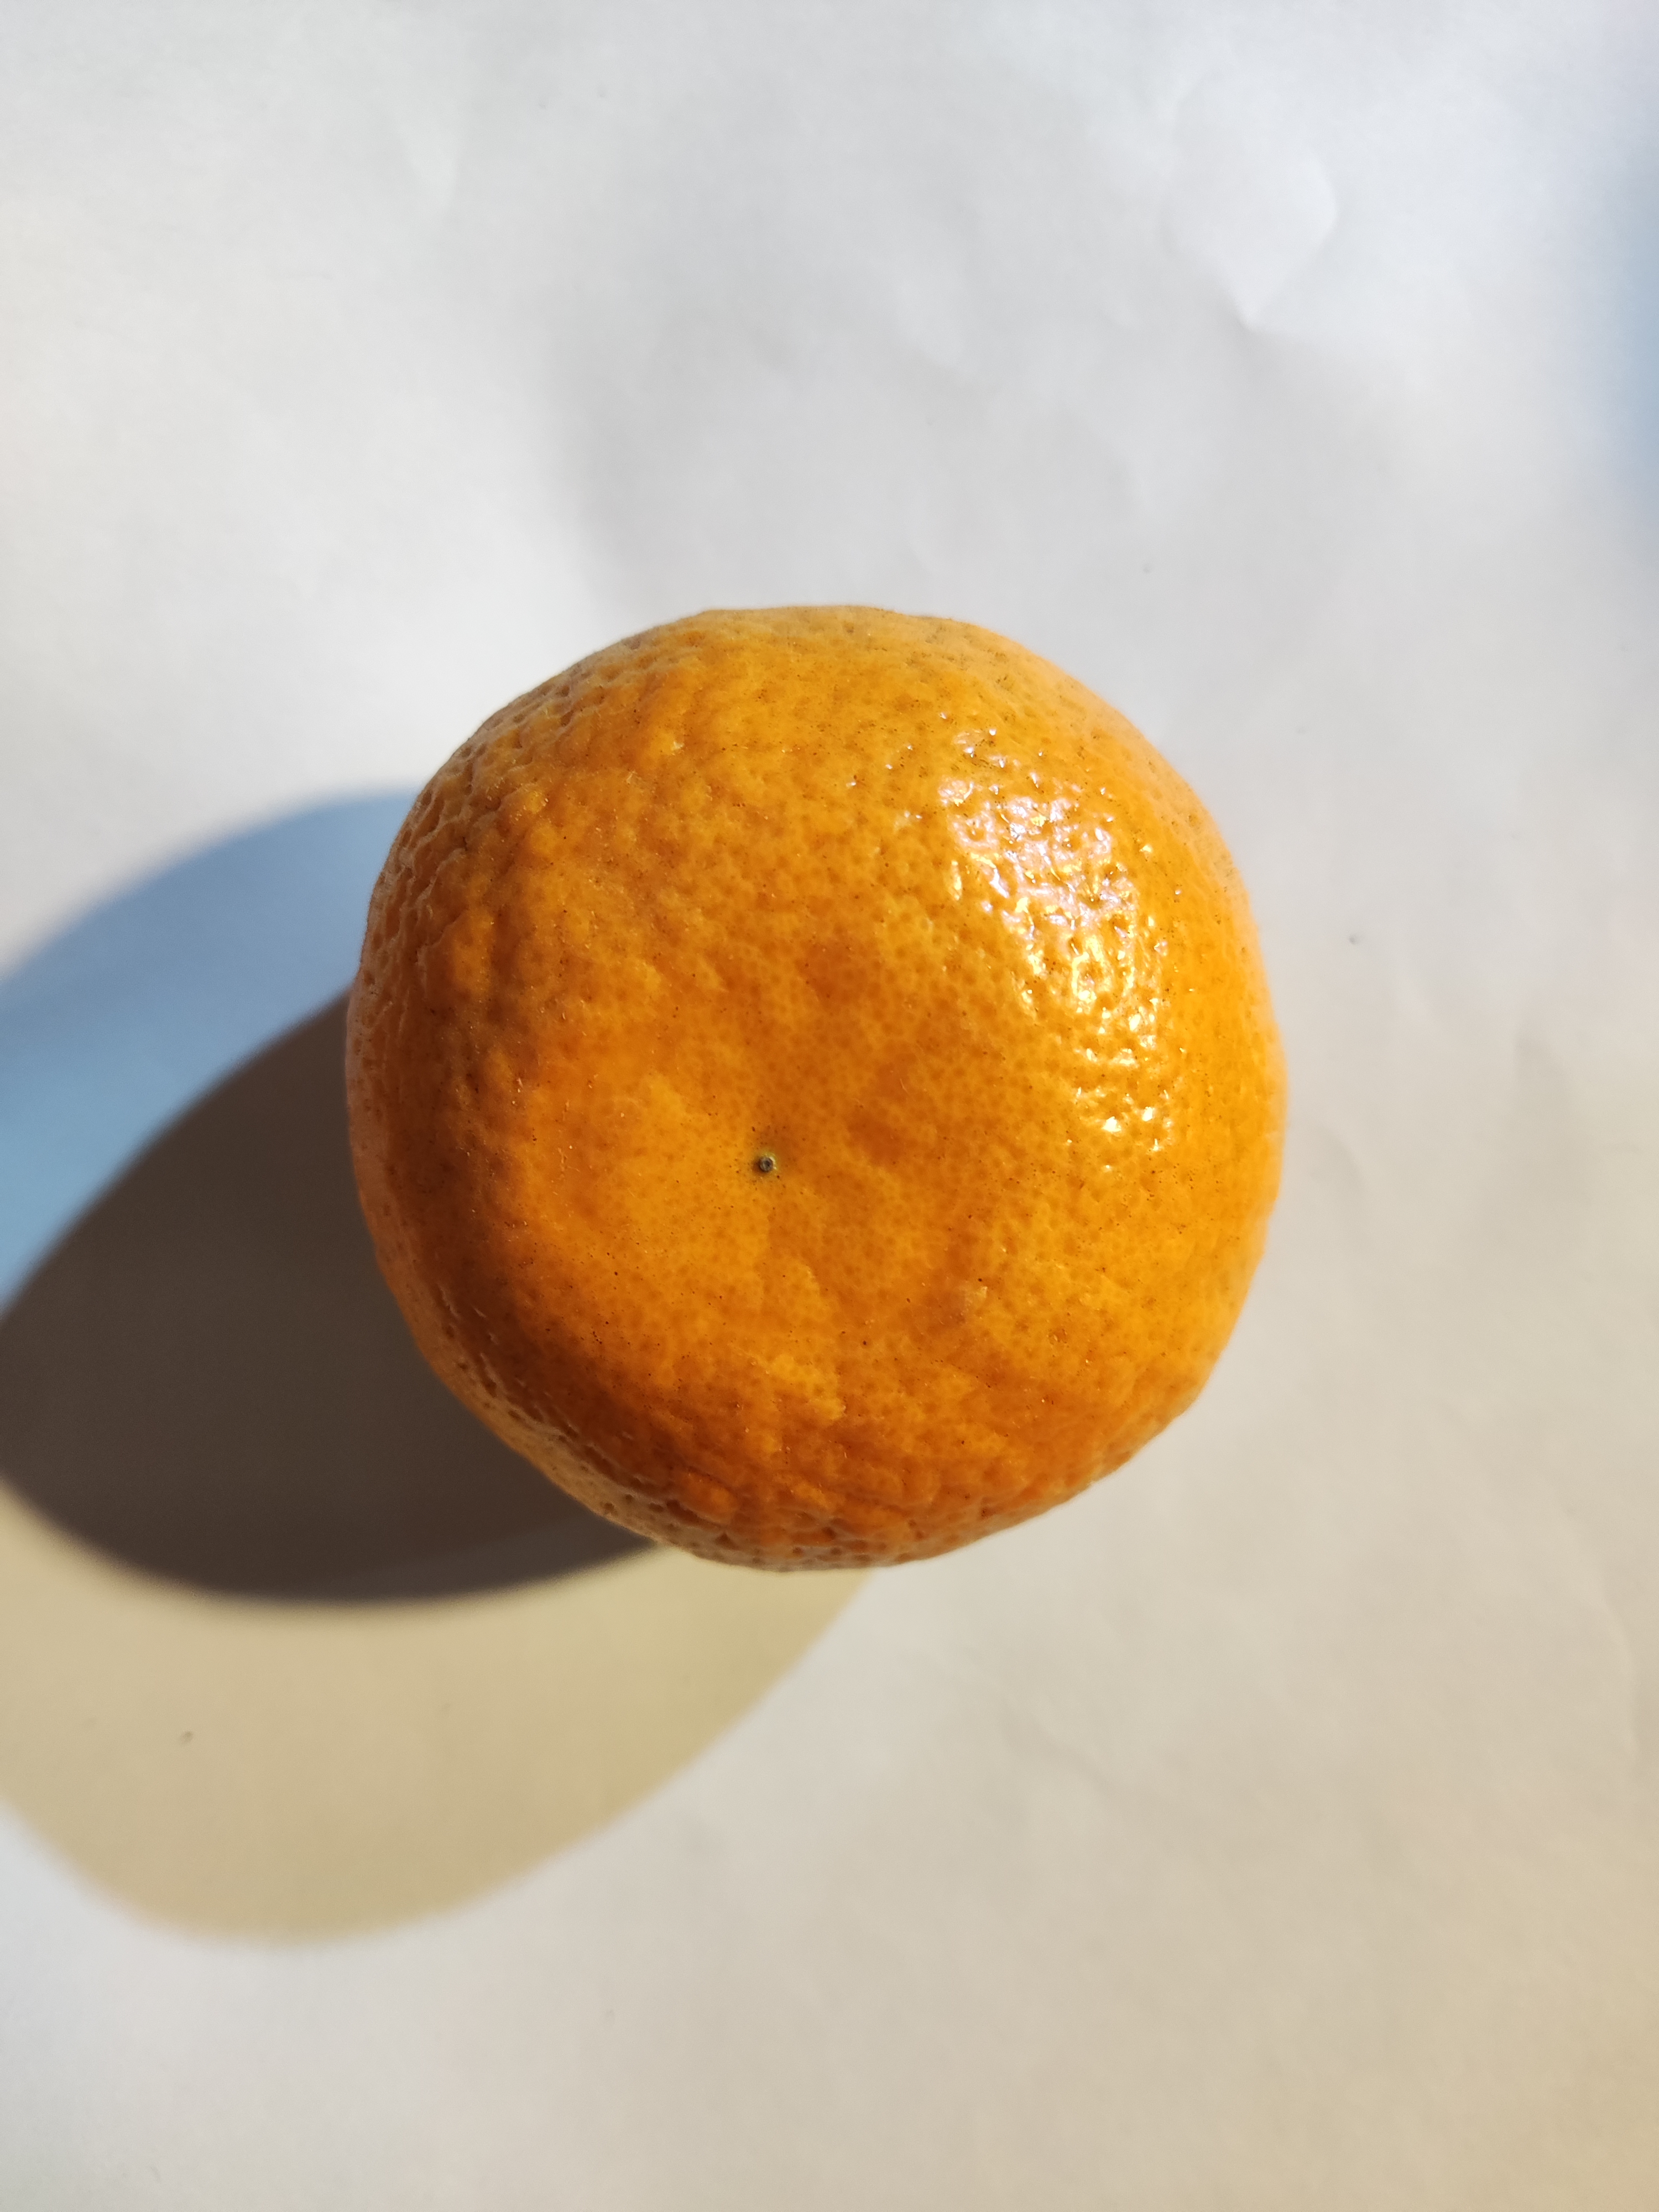
Fruit: orange
Condition: fresh